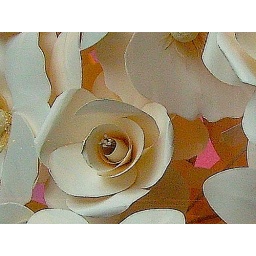
close-up of paper roses...details in holt's window